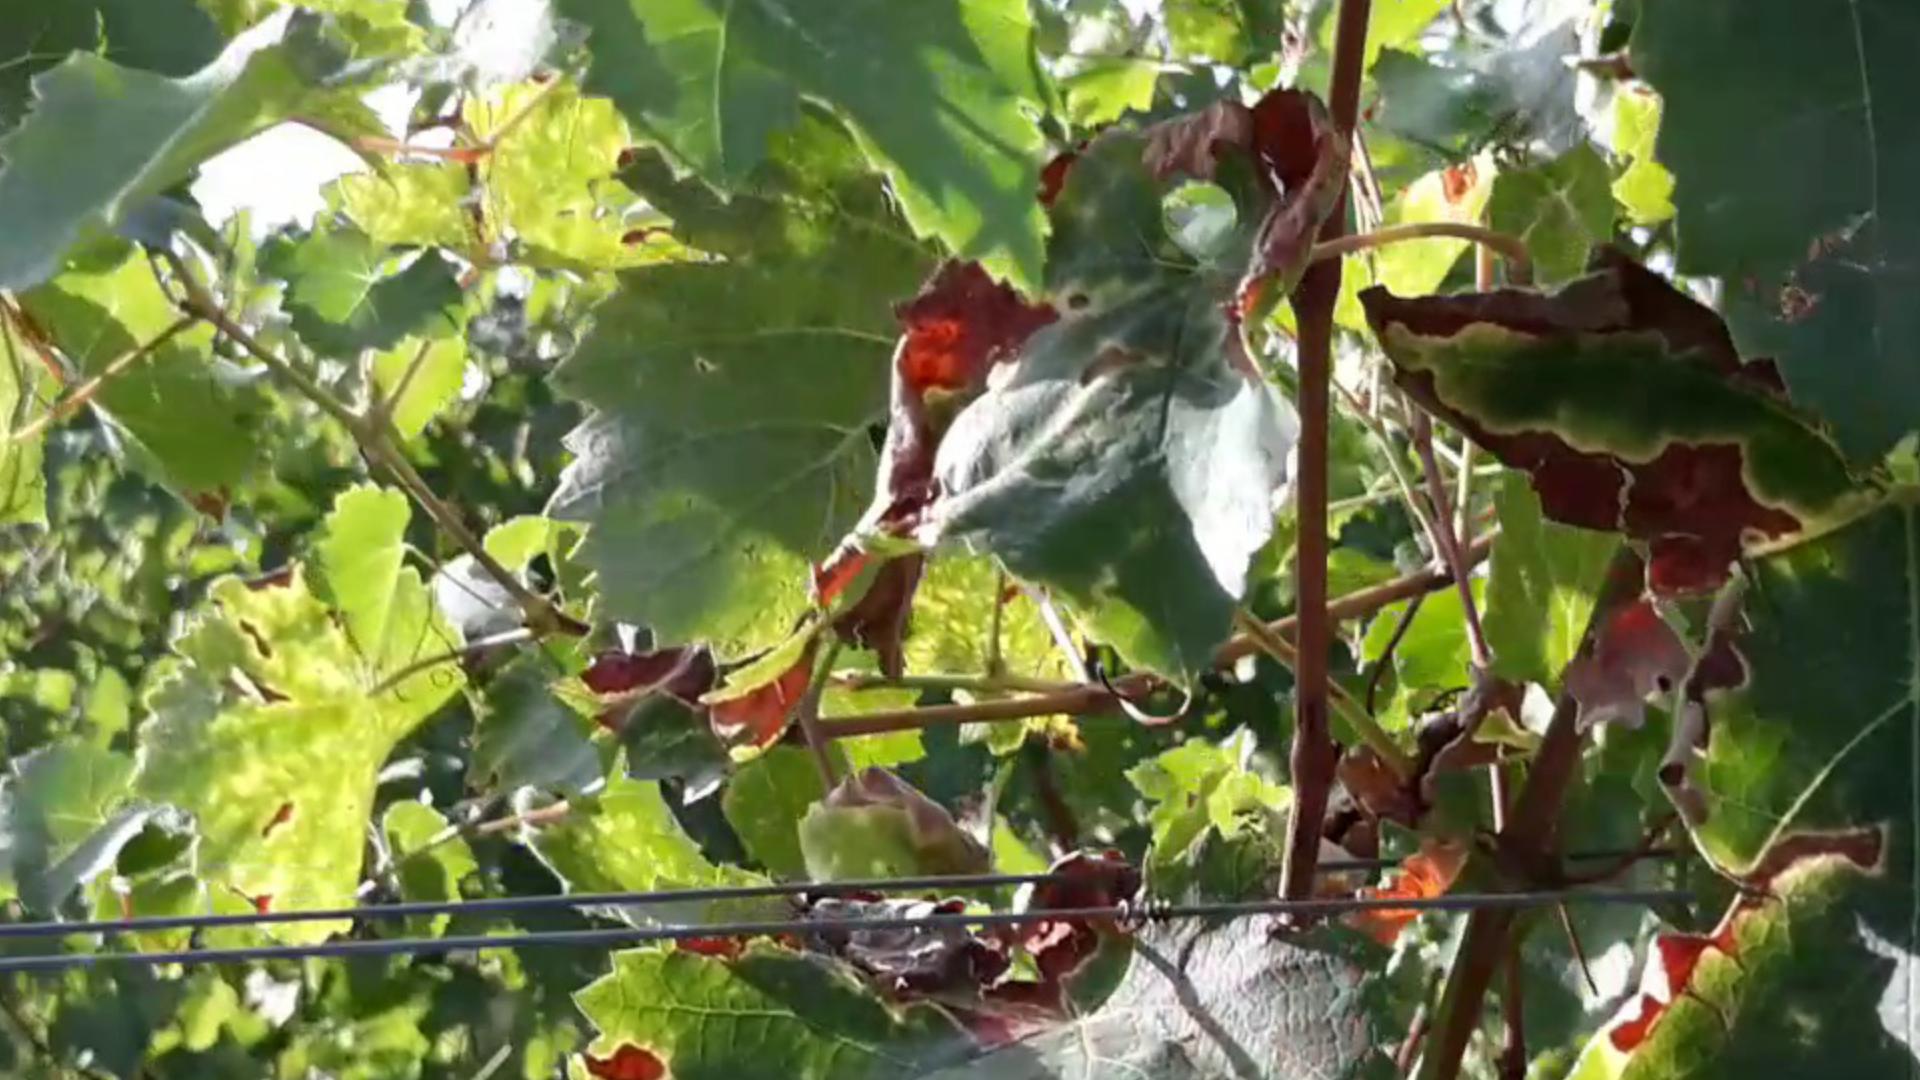
Label: esca